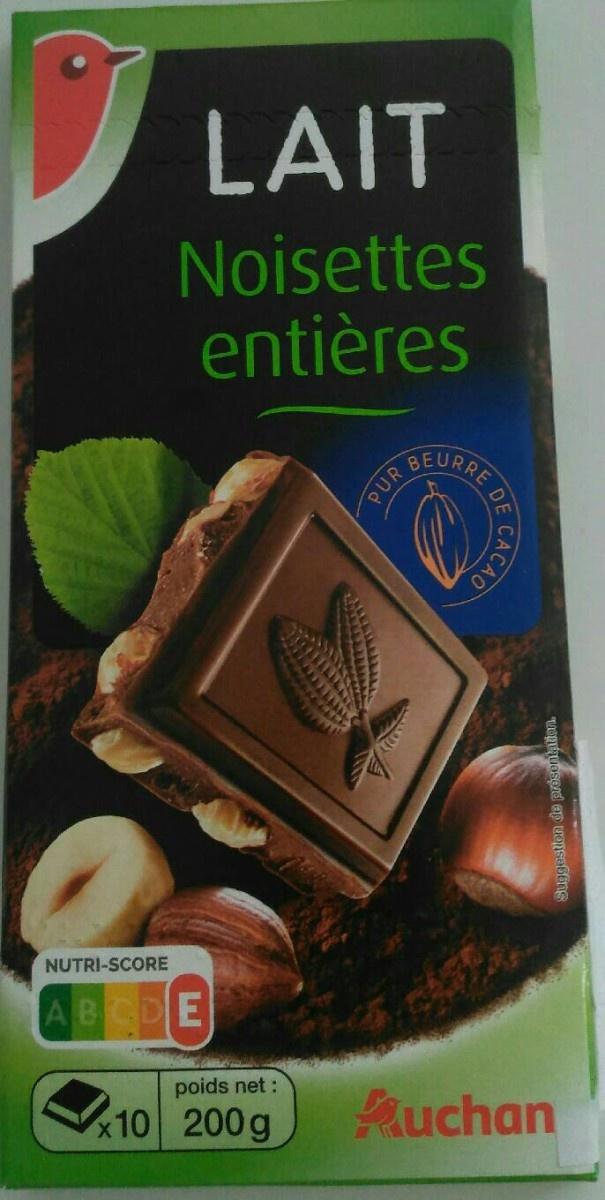
Nutri-Score label: nutriscore-e